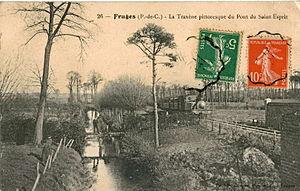
Carte postale ancienne éditée par Paul Boulanger, imprimeur-éditeur à Fruges
La Traxenne est une rivière française du département du Pas-de-Calais, dans la région des Hauts-de-France, affluent gauche de la Lys et donc sous-affluent du fleuve l'Escaut.
Fruges est une commune française située dans le département du Pas-de-Calais en région Hauts-de-France.
La ligne d'Aire-sur-la-Lys à Berck-Plage est une voie ferrée d'intérêt local à écartement métrique qui relia, de la fin du XIXᵉ siècle aux années 1950, la Plaine de la Lys au sud de la Côte d'Opale en traversant le Boulonnais dans le département du Pas-de-Calais.